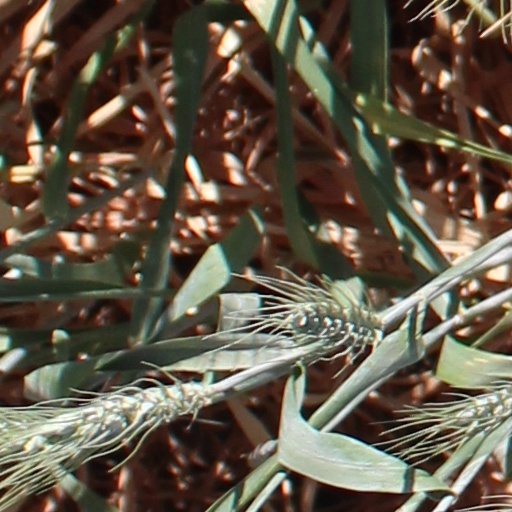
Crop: wheat